James Craig Annan

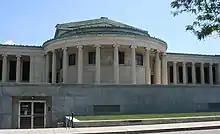
Albright-Knox Art Gallery, Buffalo, New York

Annan was to influence the development of photography in North America through having his work exhibited at Alfred Stieglitz's Photo-Secession Galleries in New York, and being featured in the American photographic periodical Camera Notes, published by The Camera Club of New York from 1897 to 1903 and of which Stieglitz was editor, and featured (1905,1909, 1912) in the quarterly photographic journal Camera Work (published by Stieglitz in New York between 1903 and 1917). Annan's photographic studio produced many of the photogravures featured in Camera Work.